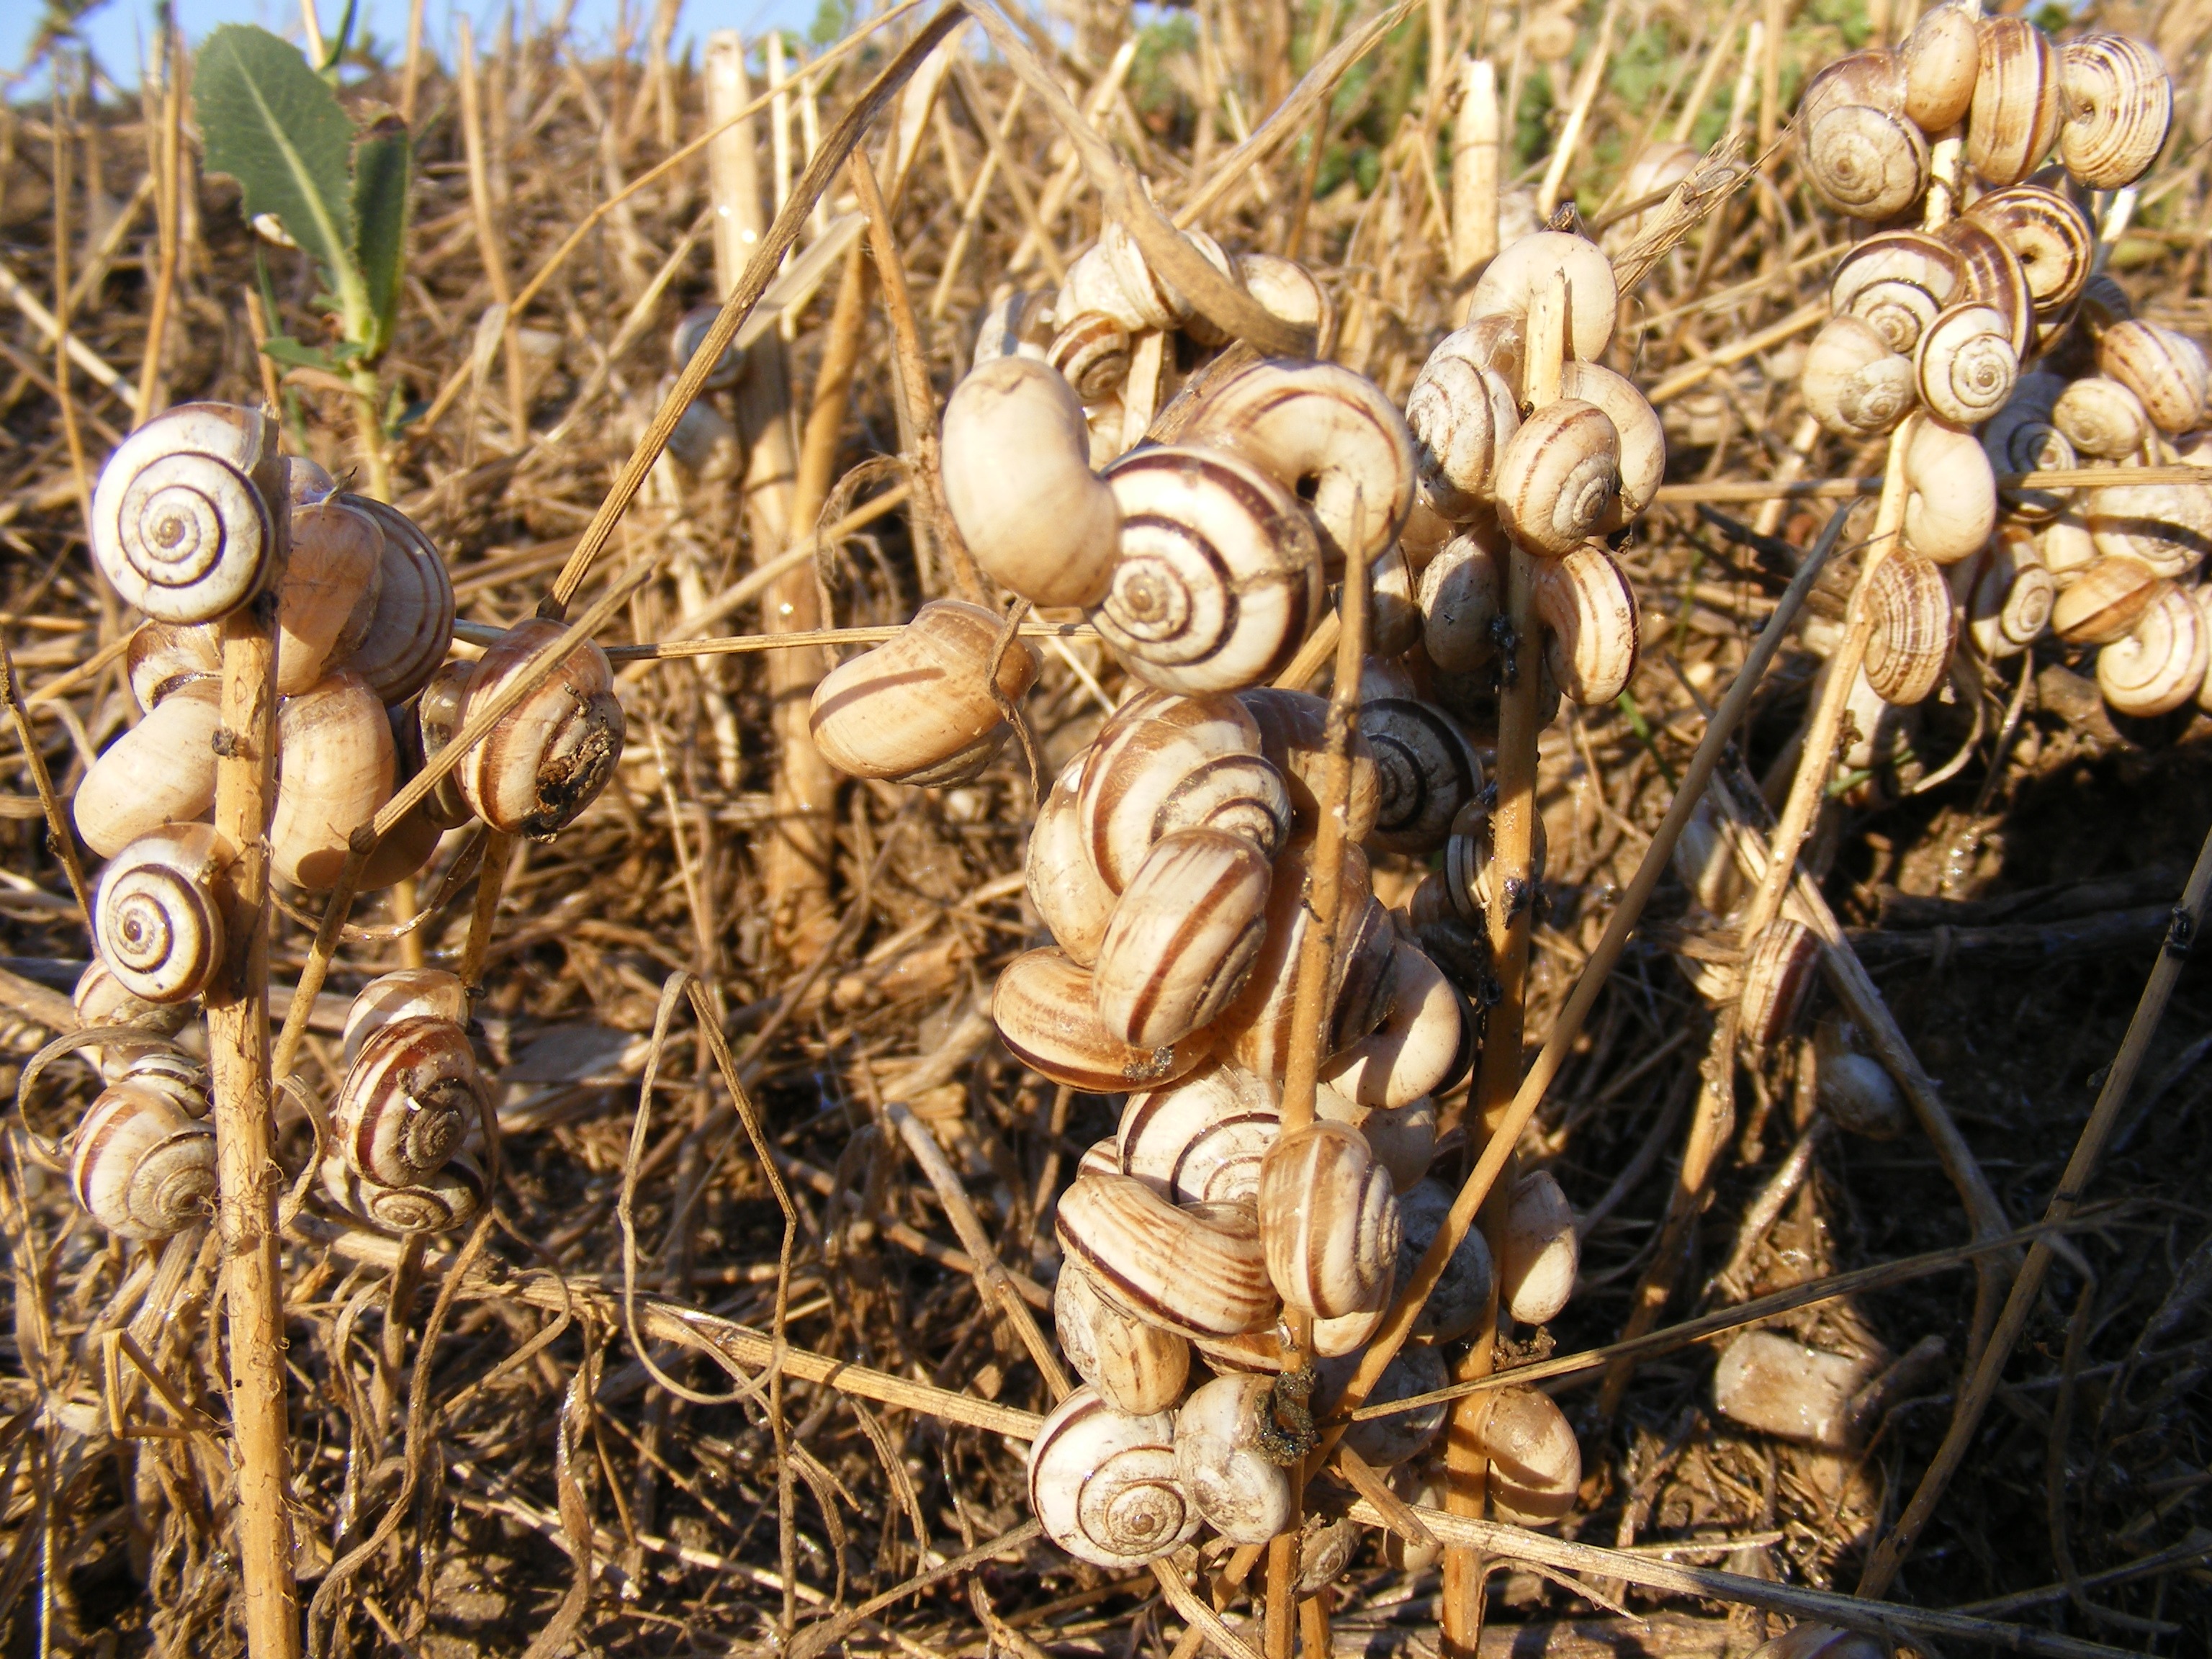
grass, plant, spiral, animal, produce, crop, macro, agriculture, dead, shellfish, heat, fauna, shell, mollusk, snails, stuck, grass family